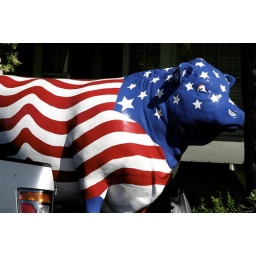
A cow statue in the bed of a truck at the Davis criterium.